Gomphosphaeria

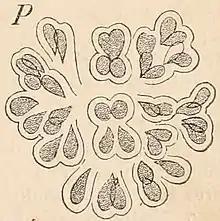
"Gomphosphaeria aponina" Kütz., illustration of a colony pressed apart

Gomphosphaeria (sometimes written "Gonphosphaeria") is a genus of cyanobacteria belonging to the family Gomphosphaeriaceae.